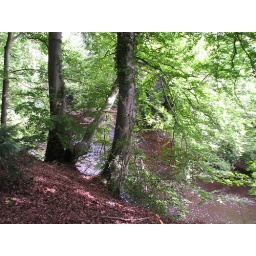
A veiw of water running down a stream in Knaresborough.